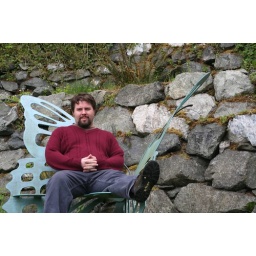
Dave chilling on a butterfly chair in The Grotto.